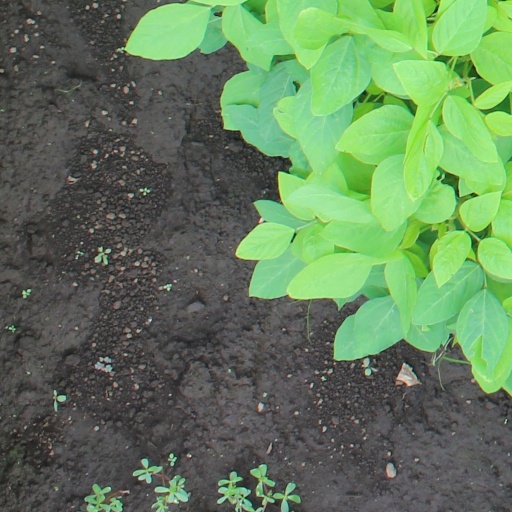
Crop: soybean